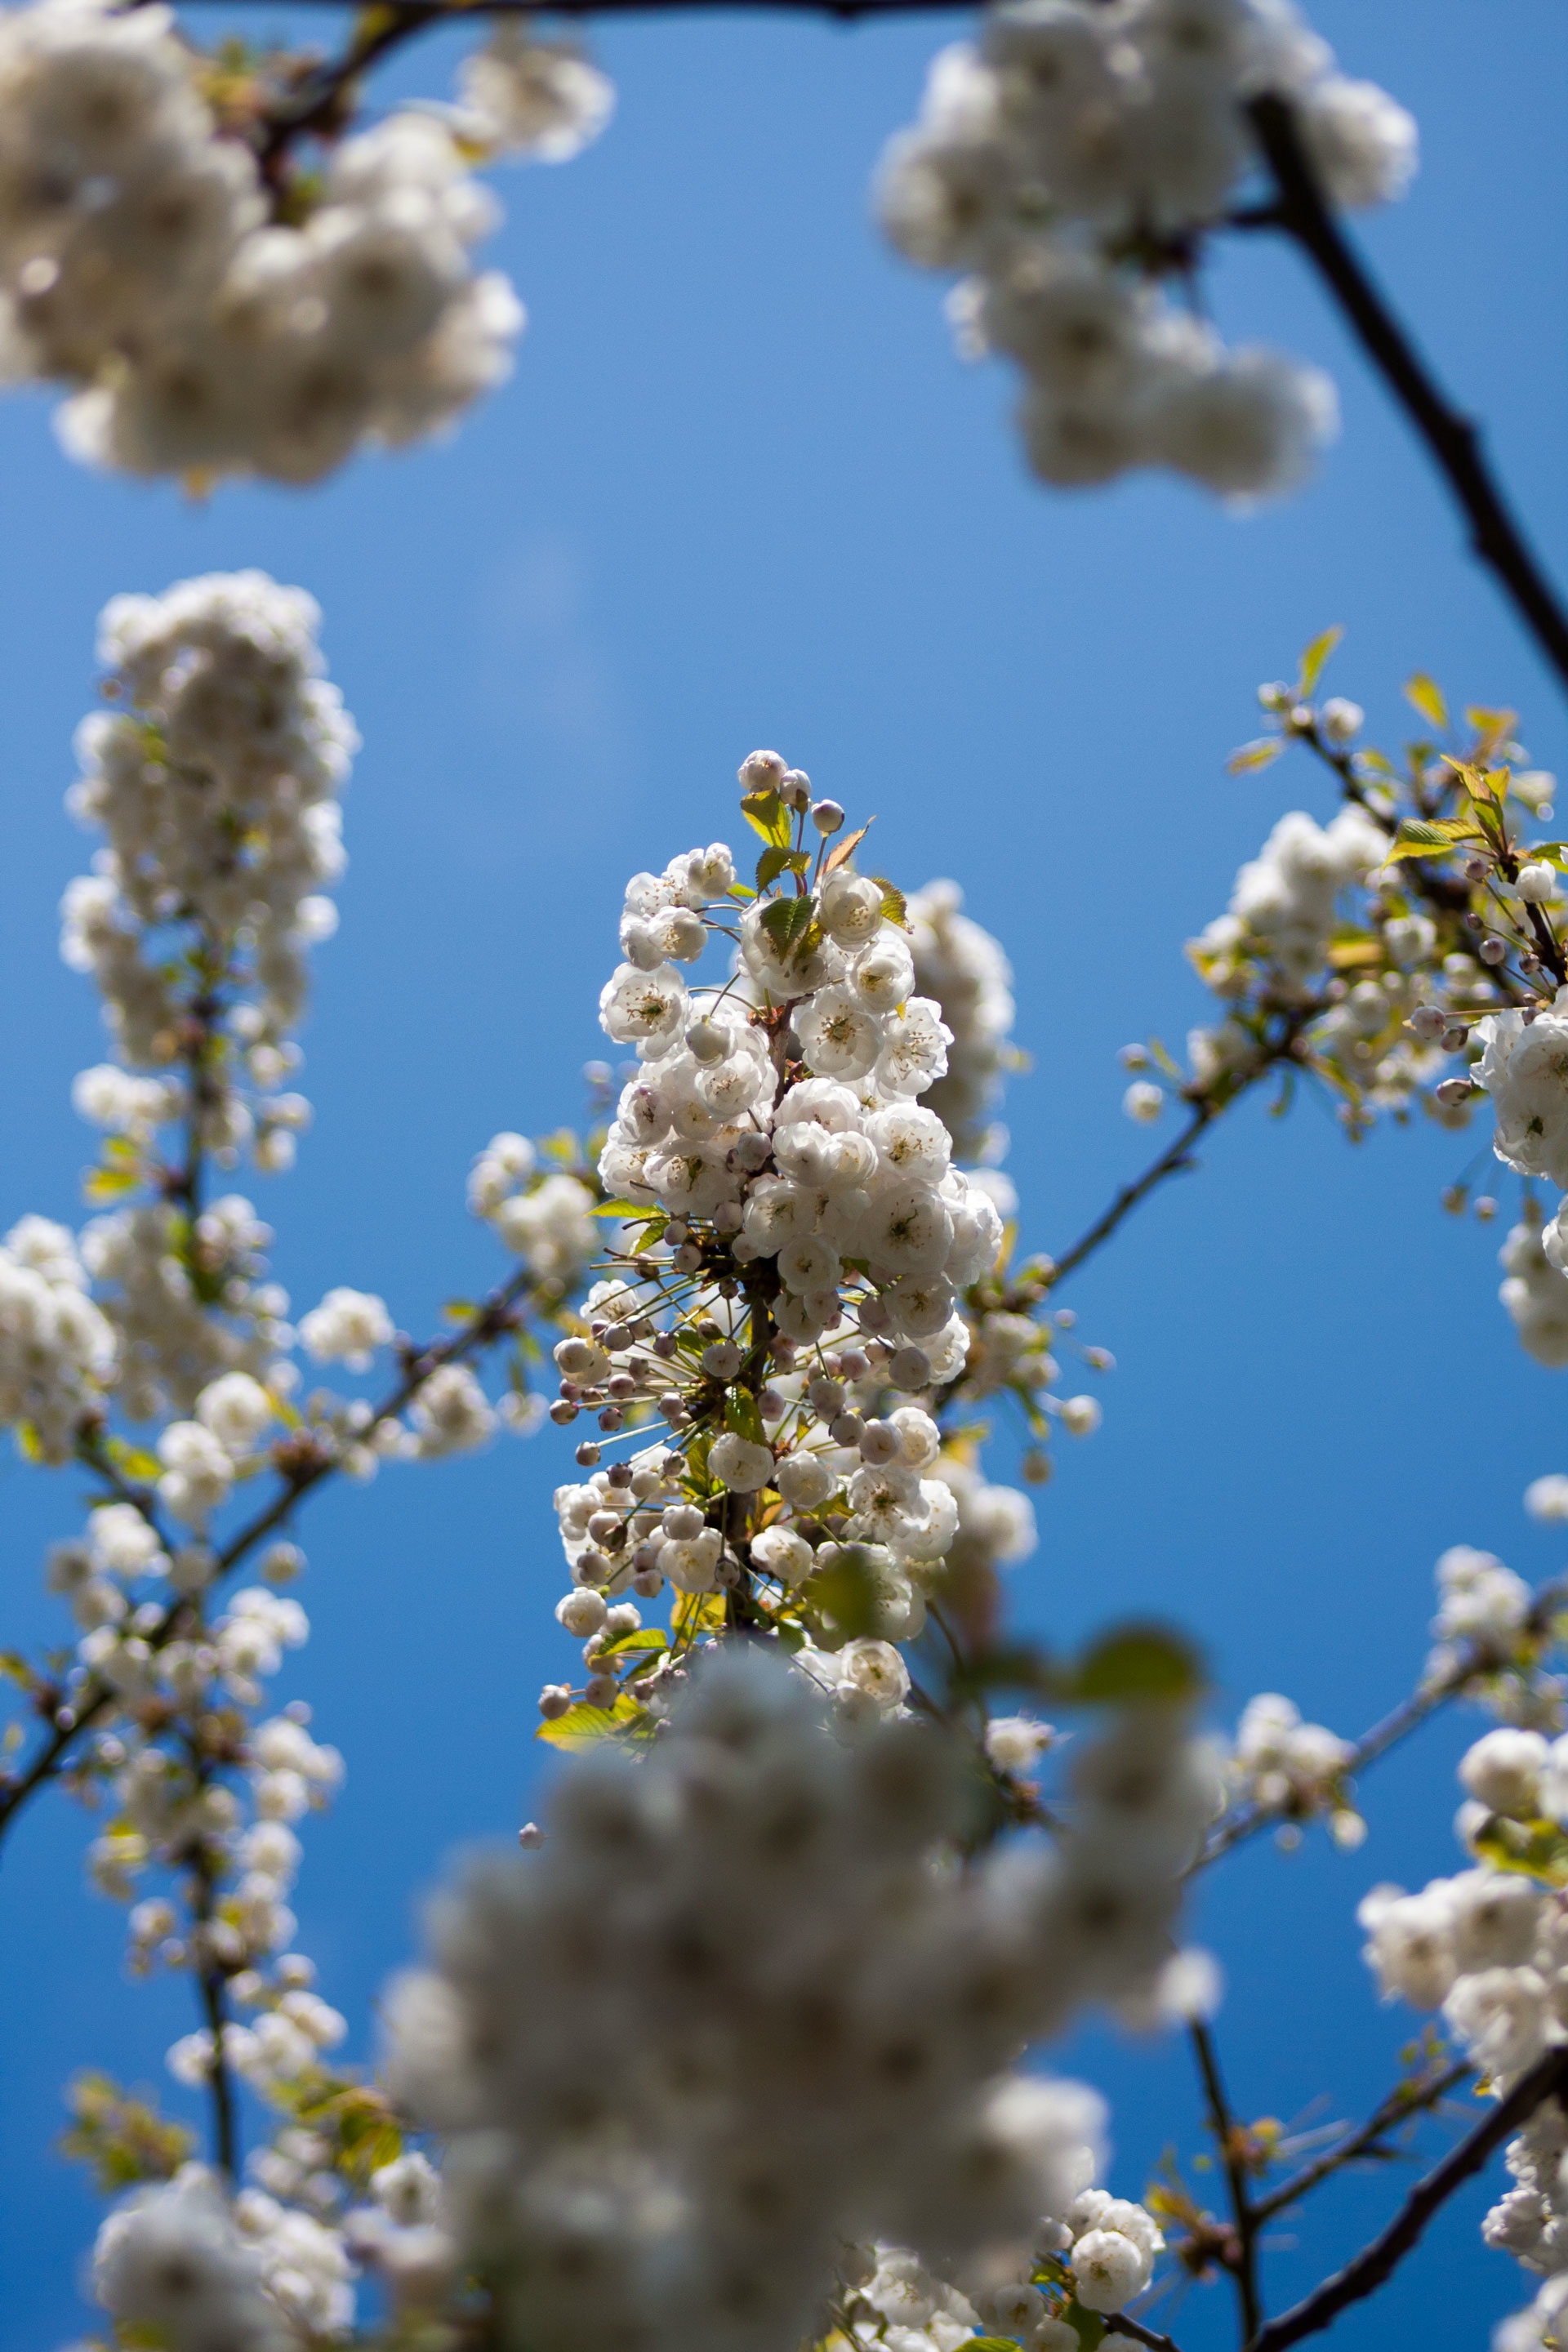
tree, nature, branch, blossom, plant, fruit, leaf, flower, food, spring, produce, botany, flora, season, cherry blossom, shrub, macro photography